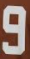
Number: 9